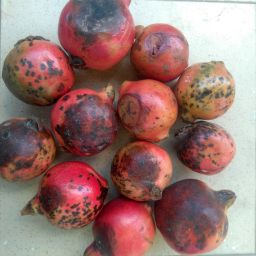
Fruit: Pomegranate
Quality: Bad